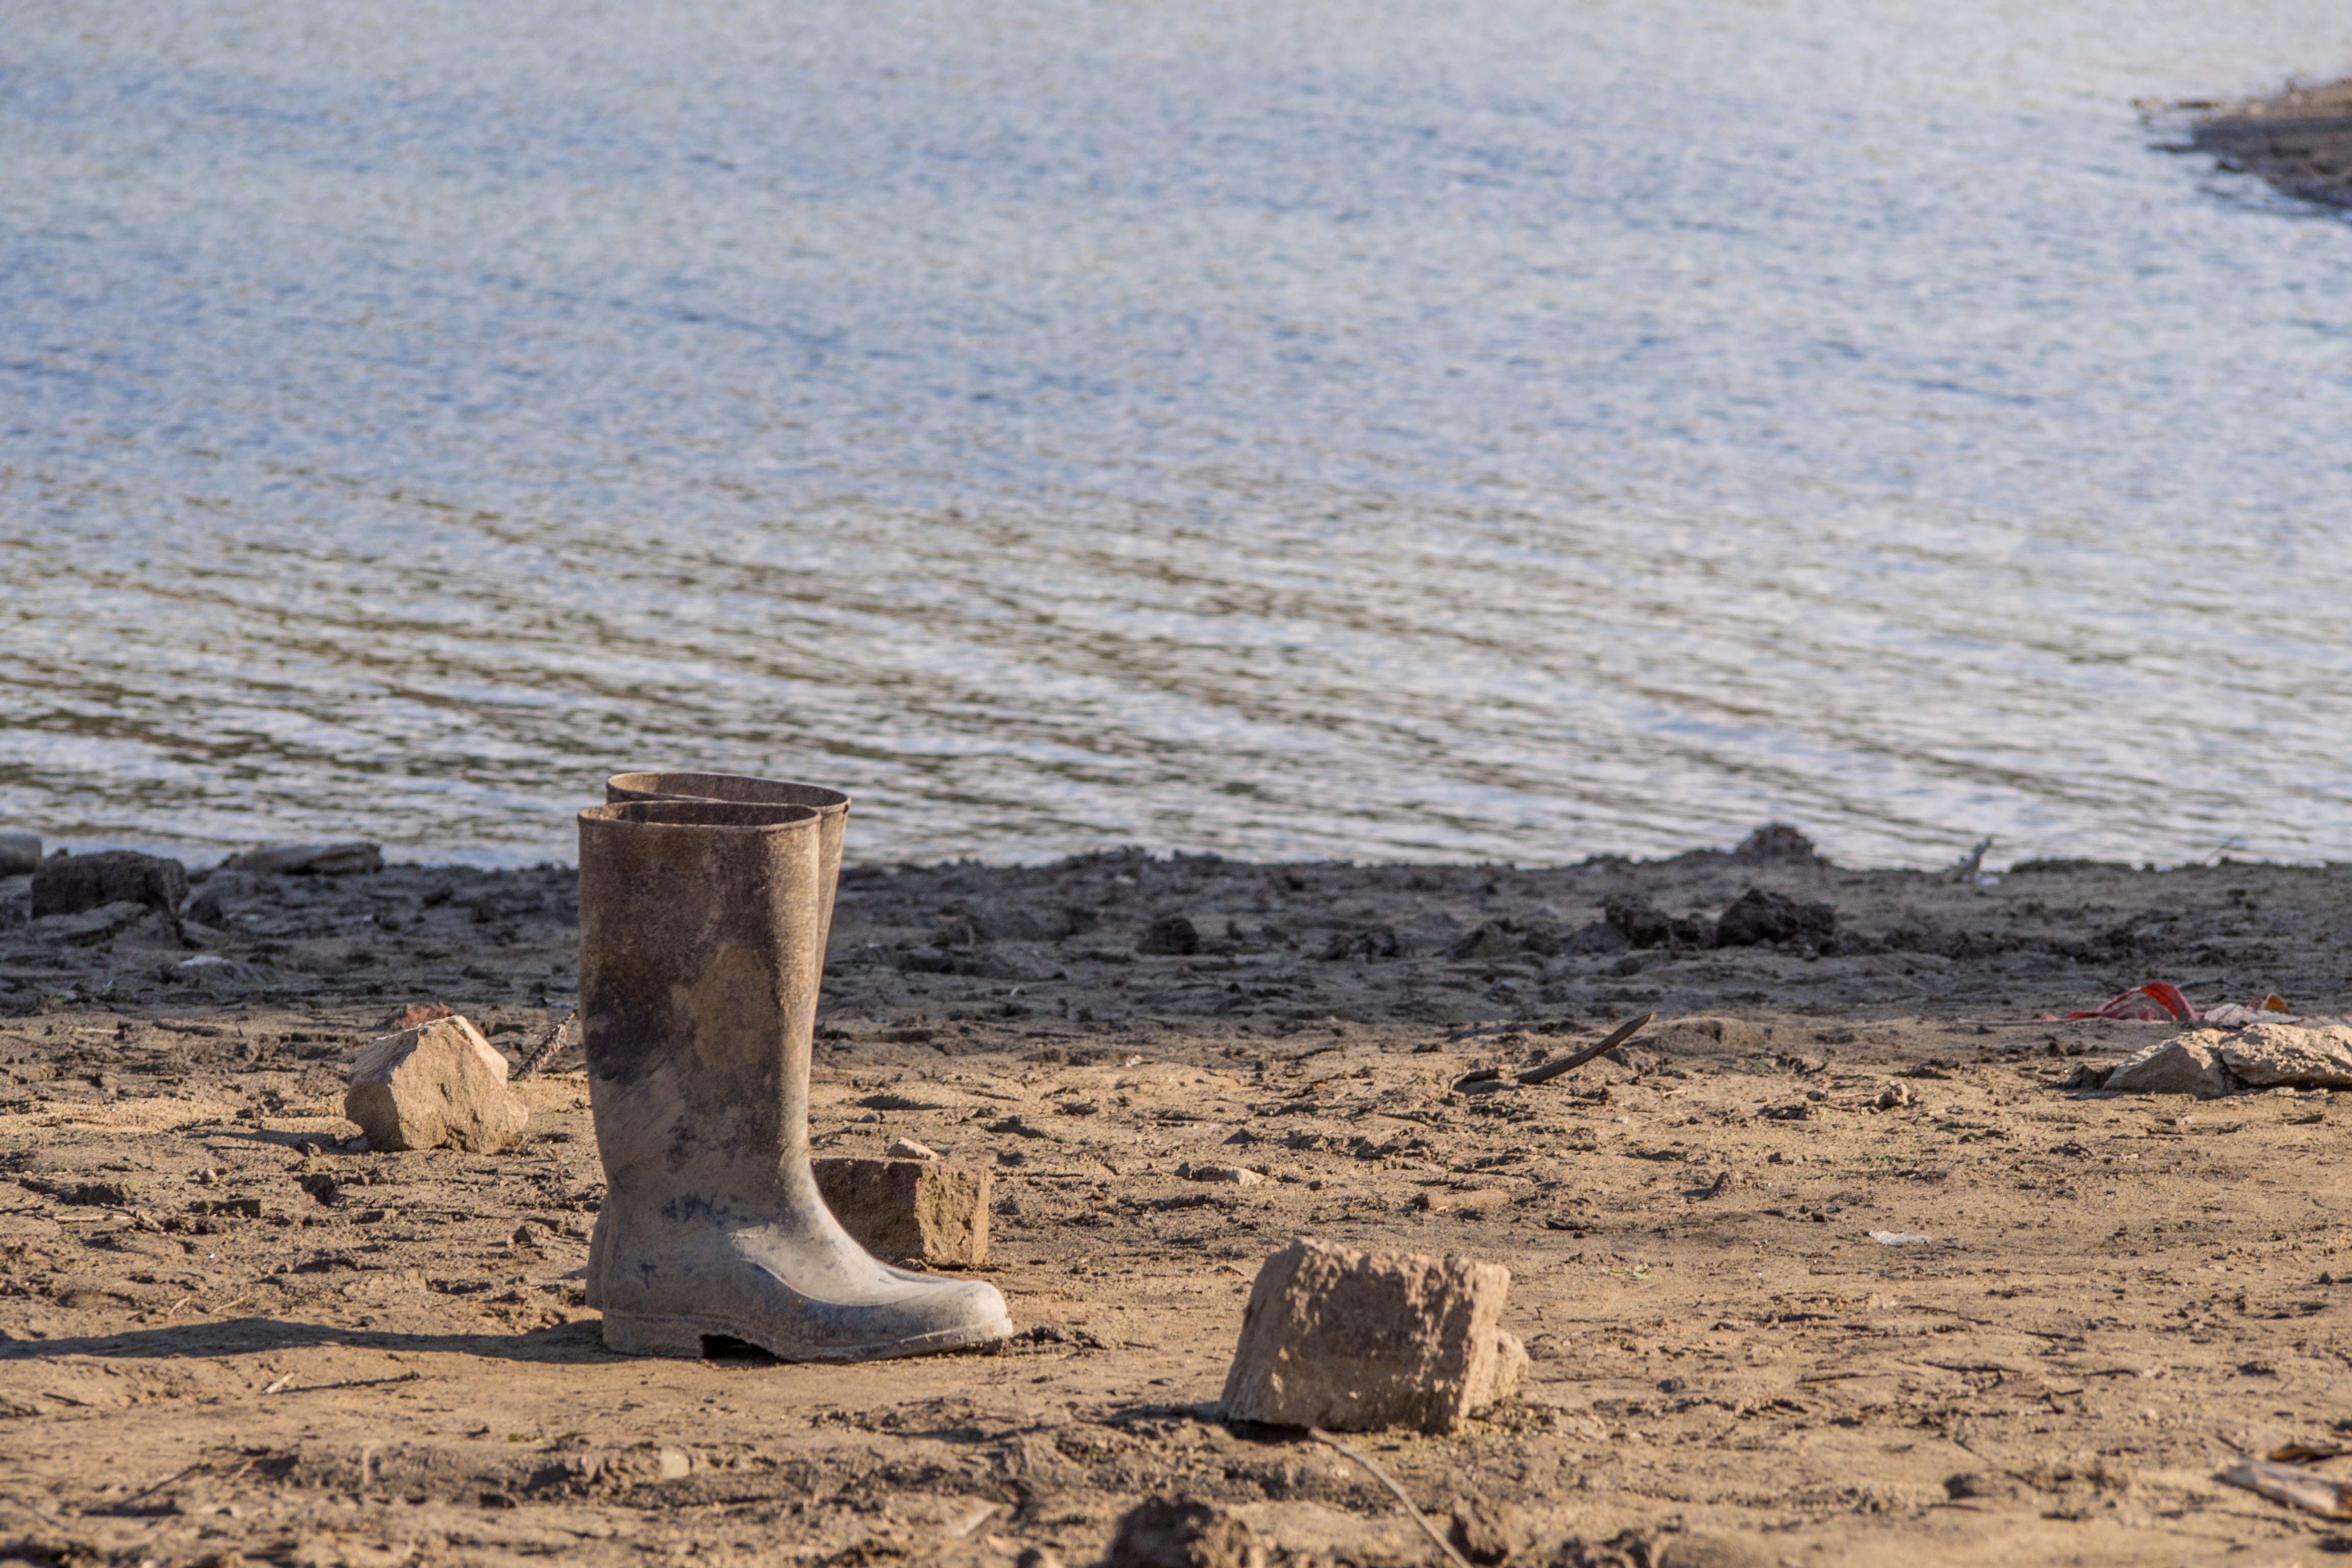
beach, sea, coast, water, sand, rock, shoe, wood, shore, wave, beached, body of water, bank, czech republic, natural environment, high boot, orl k dam